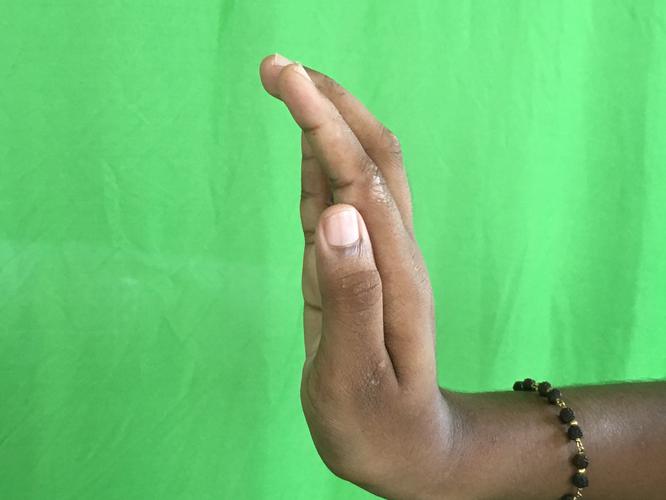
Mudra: Sarpasirsha
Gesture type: single_hand